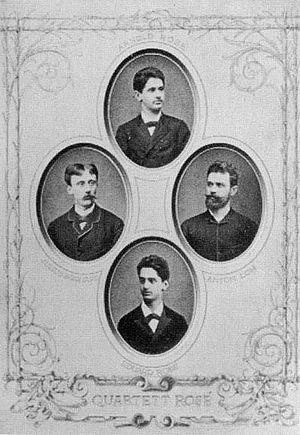
Le Quatuor Rosé est un quatuor à cordes fondé par Arnold Rosé en 1882.